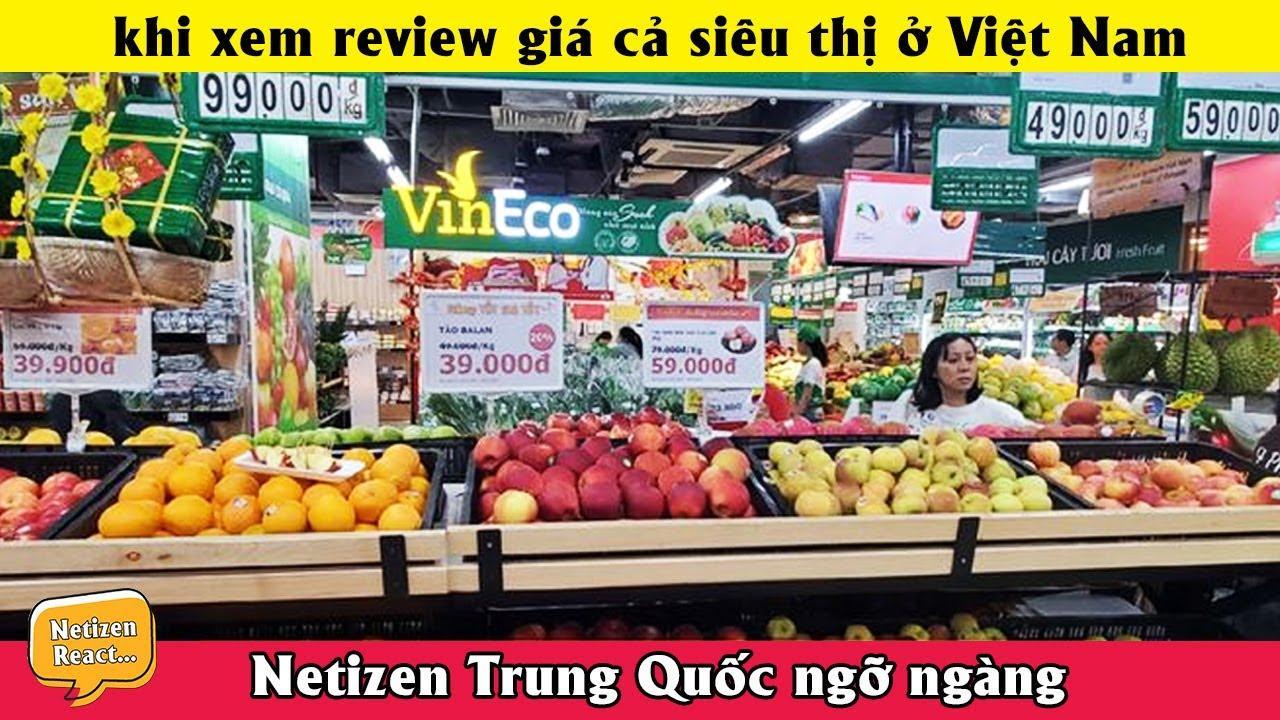
có nhiều loại hoa quả xuất hiện ở trong quầy hàng